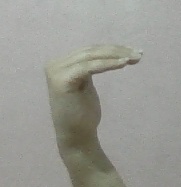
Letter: haa